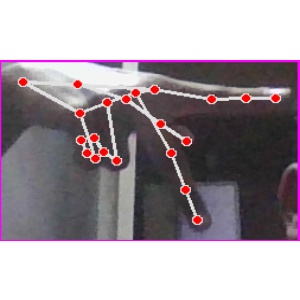
अक्षर: प